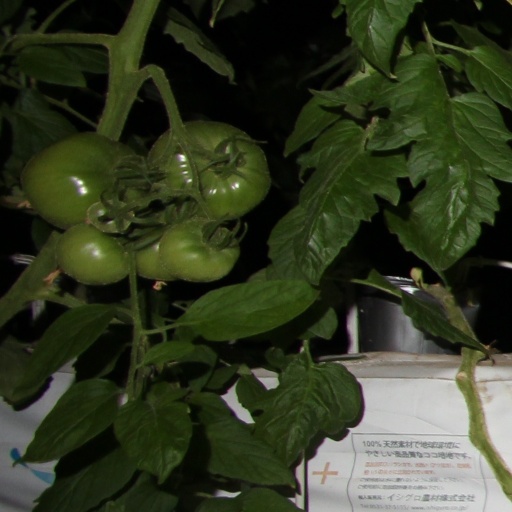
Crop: tomato